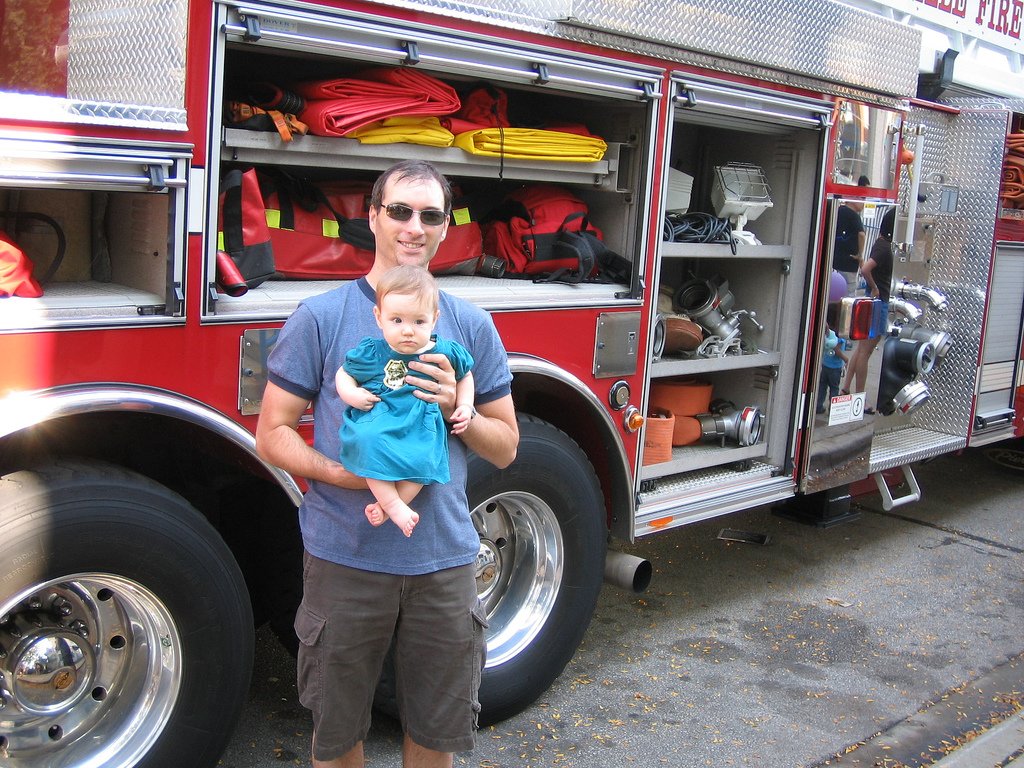
Label: not_food